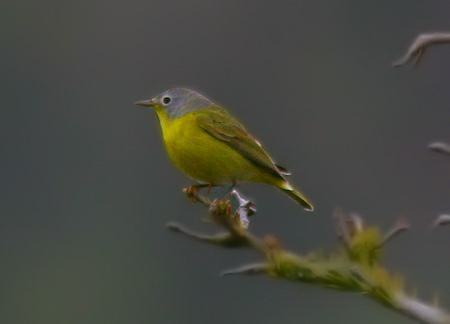
A photo of a nashville warbler